Adam McKay

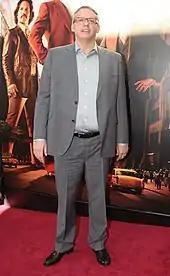
McKay at the Australian premiere of "" in November 2013

McKay has directed, and co-written with Will Ferrell, the films "Anchorman: The Legend of Ron Burgundy" (2004), "Talladega Nights: The Ballad of Ricky Bobby" (2006), "Step Brothers" (2008), "The Other Guys" (2010), and "" (2013). He has directed an "alternate film" about Ron Burgundy that is considered a companion to "Anchorman: The Legend of Ron Burgundy" (2004) entitled "" (2004), which is made up mostly of alternative takes, deleted scenes, and scrapped sub-plots from the original film strung together with a narrative.